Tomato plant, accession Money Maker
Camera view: vertical (180 deg); turntable rotation: 150 degrees
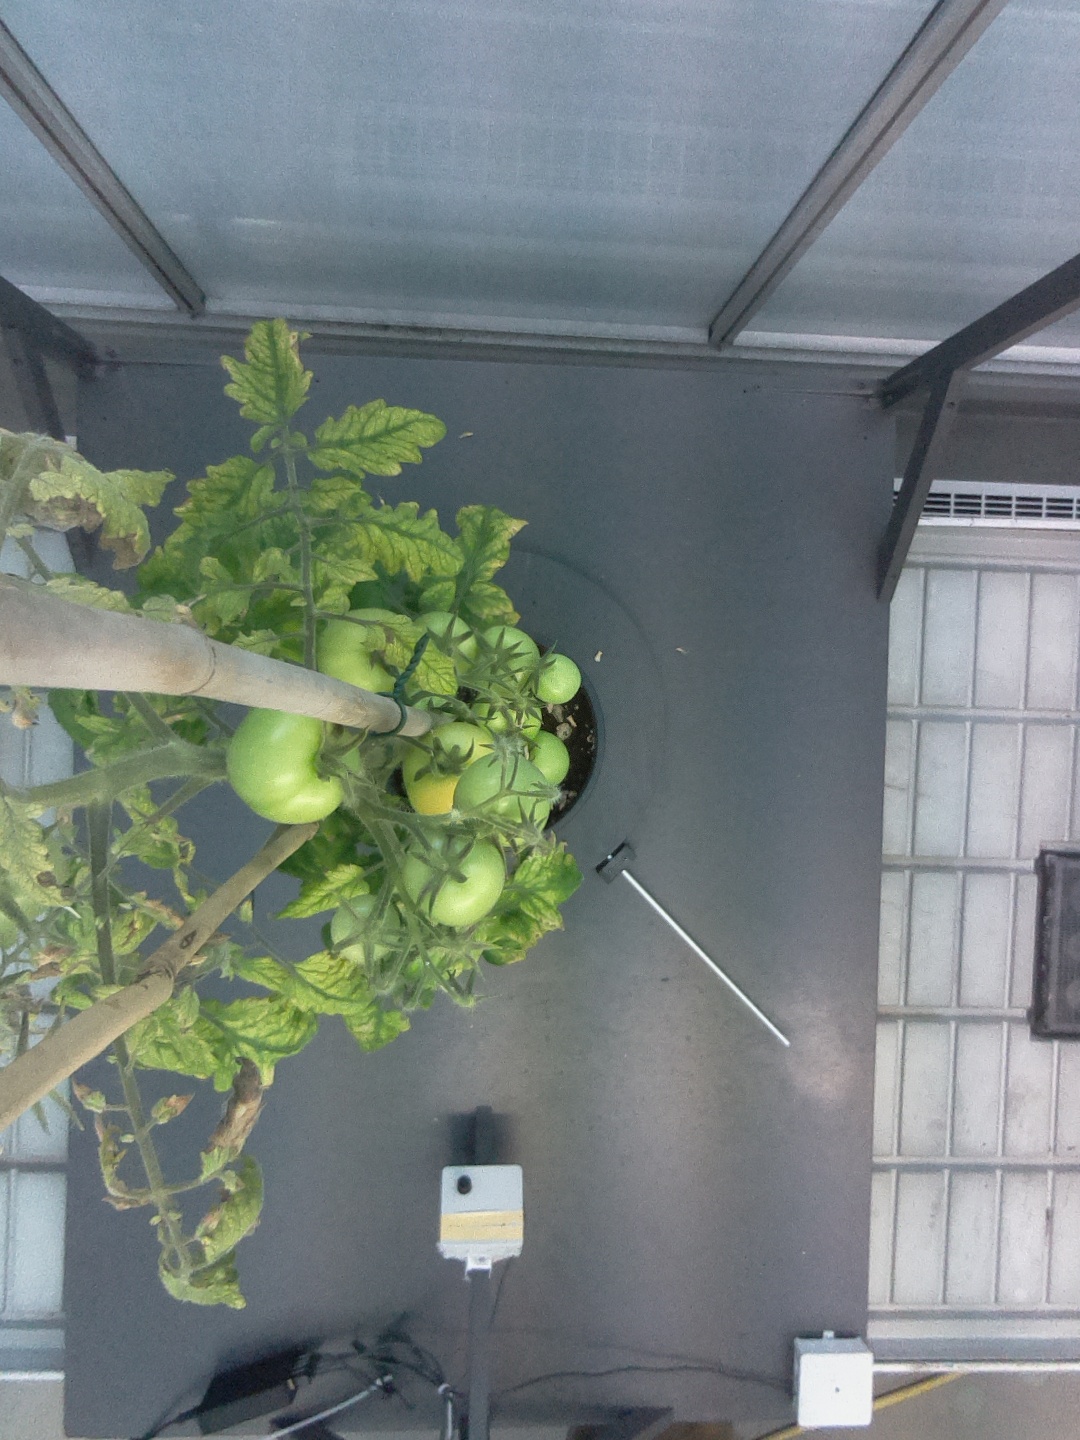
BBCH growth stage 78: 80% -90% of final fruit size